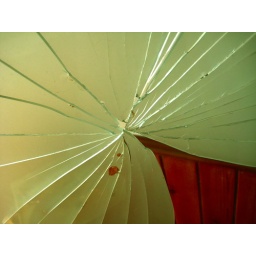
A glass panel in a bathroom door...